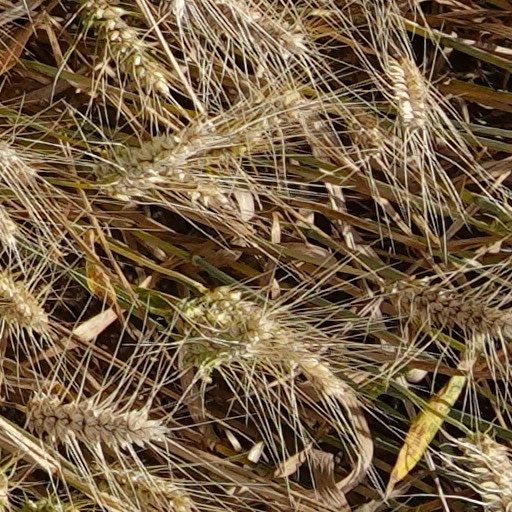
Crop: wheat